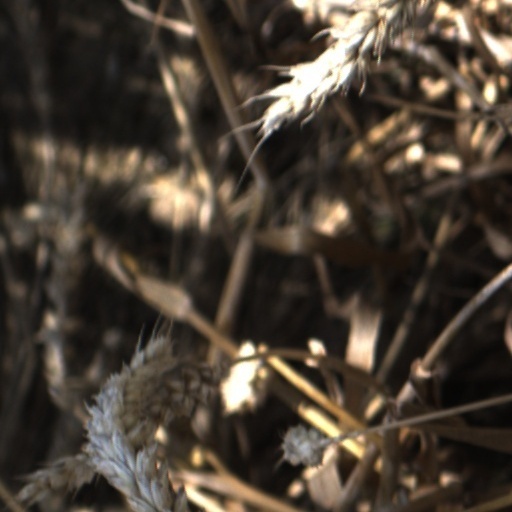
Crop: wheat